Carolinian people

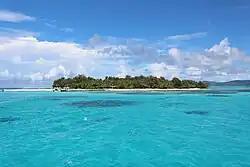
View of a portion of Managaha Island.

Their culture originated from the islands Yap and Chuuk in what is now the Federated States of Micronesia. The present day generation as of 2010 has less respect for the culture in addition to the chiefs who push them. The culture has been influenced by others who reside in CNMI.